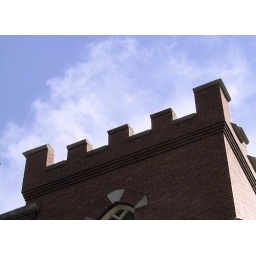
Church tower against sky